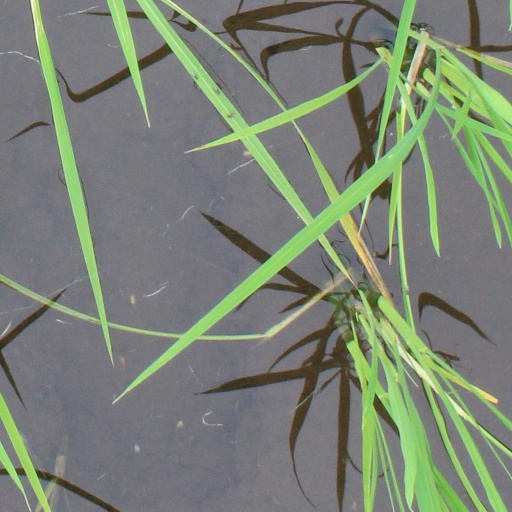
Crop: rice